Woking College

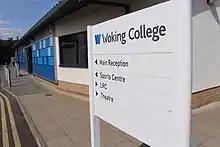
Main reception area

Woking College is a sixth form college in Woking, Surrey, with over 1,700 16-19-year-olds studying A Levels and advanced vocational courses. It was the first purpose-built sixth-form college in Surrey and the first buildings were designed by Raymond Ash.